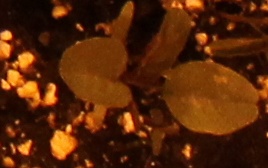
Label: Palmer Amaranth